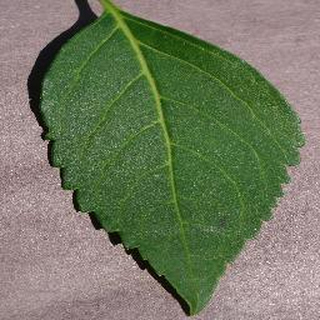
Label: healthy_cherry